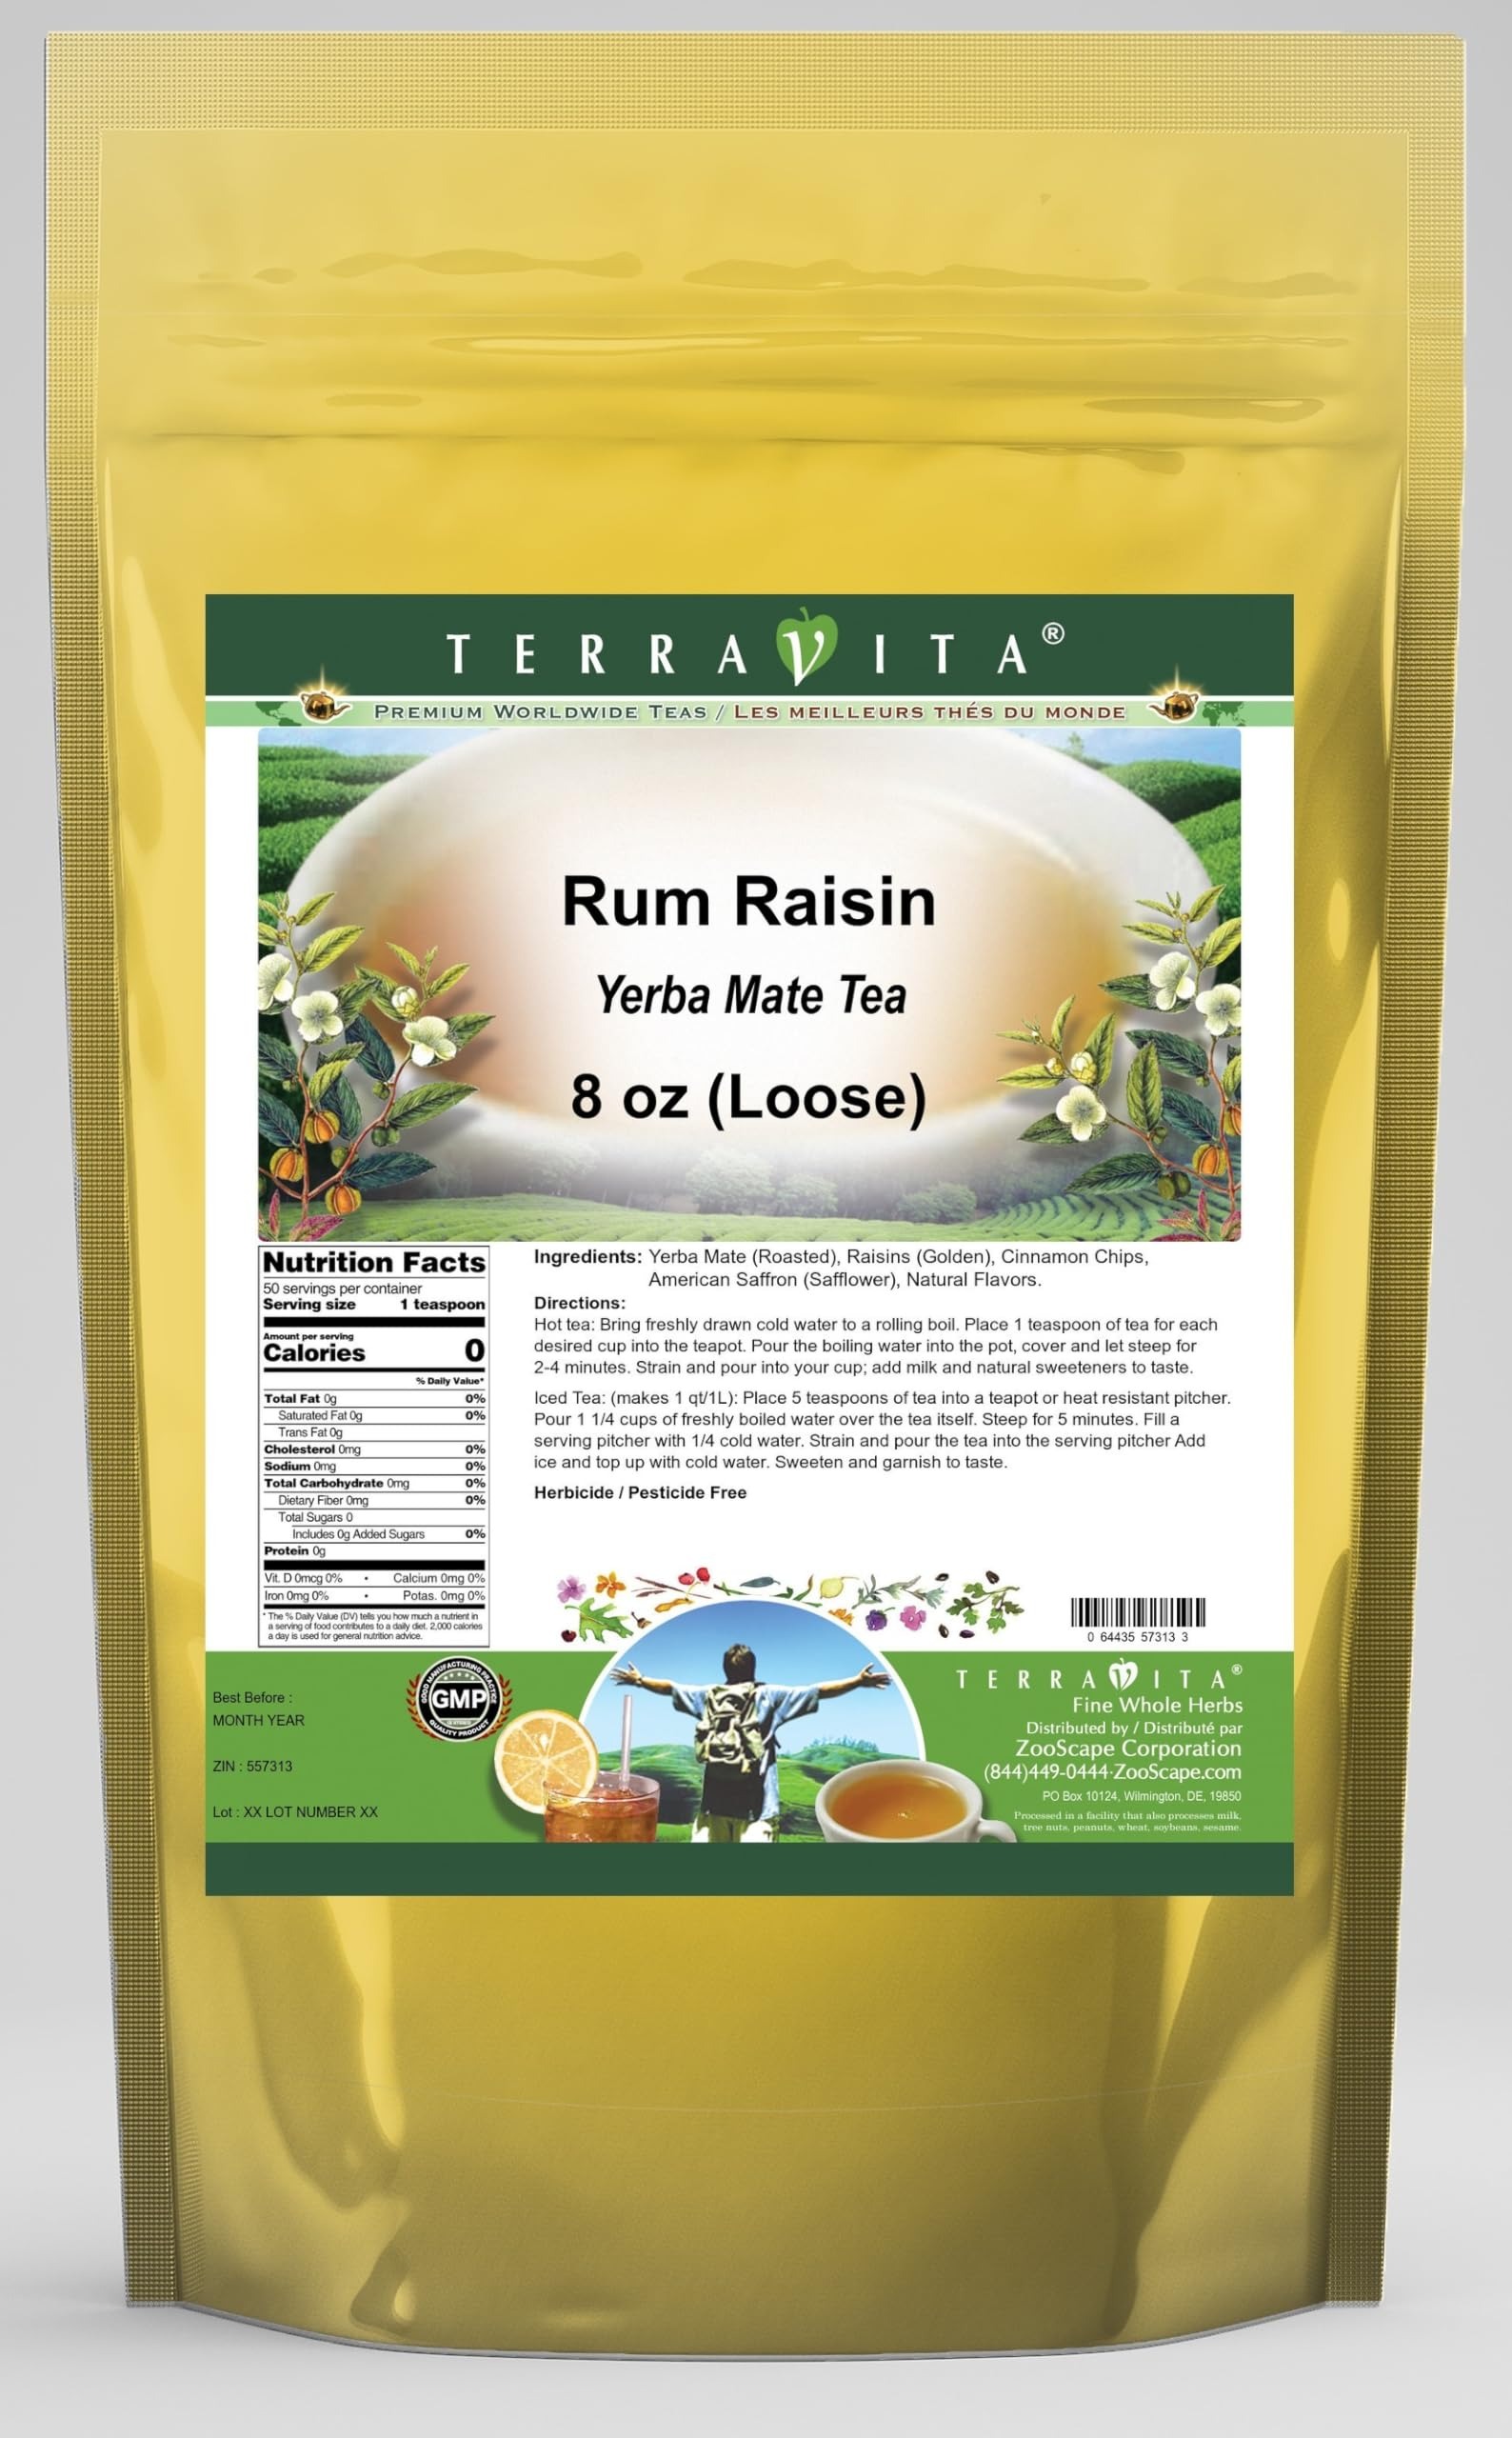
Item Name: Rum Raisin Yerba Mate Tea (Loose) (8 oz, ZIN: 557313) - 3 Pack
Bullet Point: Our Rum Raisin Yerba Mate tea is a scrumptuous all-natural flavored Yerba Mate coffee substitute with Raisins (Golden), Cinnamon Chips and American Saffron (Safflower) that will refresh you with its terrific taste! You will enjoy the earthy and acidity-free Rum Raisin aroma and flavor again and again! - Ingredients: Yerba Mate, Raisins (Golden), Cinnamon Chips, American Saffron (Safflower) and Natural Rum Raisin Flavor.
Product Description: Our Rum Raisin Yerba Mate tea is a scrumptuous all-natural flavored Yerba Mate coffee substitute with Raisins (Golden), Cinnamon Chips and American Saffron (Safflower) that will refresh you with its terrific taste! You will enjoy the earthy and acidity-free Rum Raisin aroma and flavor again and again! - Ingredients: Yerba Mate, Raisins (Golden), Cinnamon Chips, American Saffron (Safflower) and Natural Rum Raisin Flavor. - Hot tea brewing method: Bring freshly drawn cold water to a rolling boil. Place 1 teaspoon of tea for each desired cup into the teapot. Pour the boiling water into the pot, cover and let steep for 2-4 minutes. Strain and pour into your cup; add milk and natural sweeteners to taste. - Iced tea brewing method: (to make 1 liter/quart): Place 5 teaspoons of tea into a teapot or heat resistant pitcher. Pour 1 1/4 cups of freshly boiled water over the tea itself. Steep for 5 minutes. Fill a serving pitcher with 1/4 cold water. Strain and pour the tea into the serving pitcher Add ice and top up with cold water. Sweeten and garnish to taste. - TerraVita is an exclusive line of premium-quality, natural source products that use only the finest, purest and most potent ingredients found around the world. TerraVita is hallmarked by the highest possible standards of purity, potency, stability and freshness. All of our products are prepared with the highest elements of quality control, from raw materials through the entire manufacturing process, up to and including the moment that the bottles or bags are sealed for freshness and shipped out to you. Our highest possible standards are certified by independent laboratories and backed by our personal guarantee. - TerraVita exists to meet and ensure your family's health and wellness without the harmful effects of chemical
Value: 24.0
Unit: Ounce

Price: 72.93